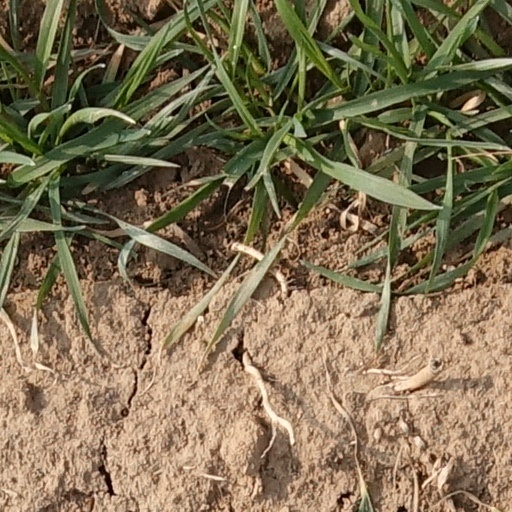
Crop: wheat